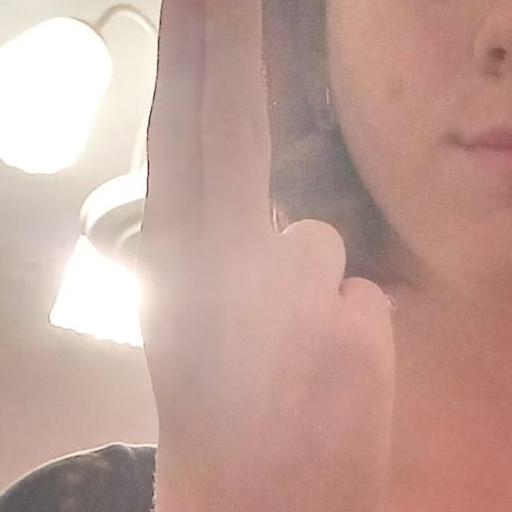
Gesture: two_up_inverted